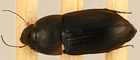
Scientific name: Anisodactylus rusticus
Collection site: North Sterling NEON (STER), plot STER_035